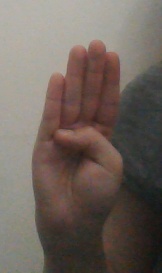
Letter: kaaf